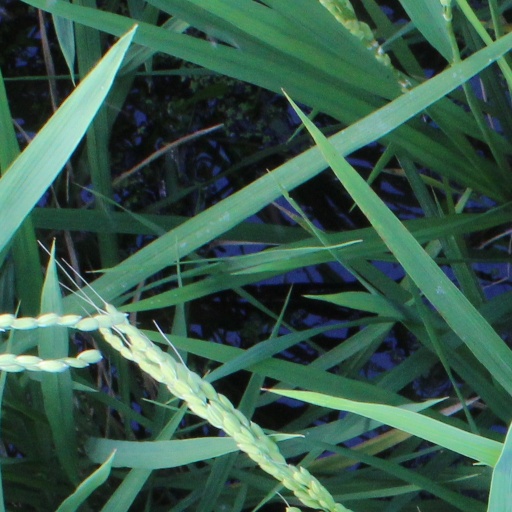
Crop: rice